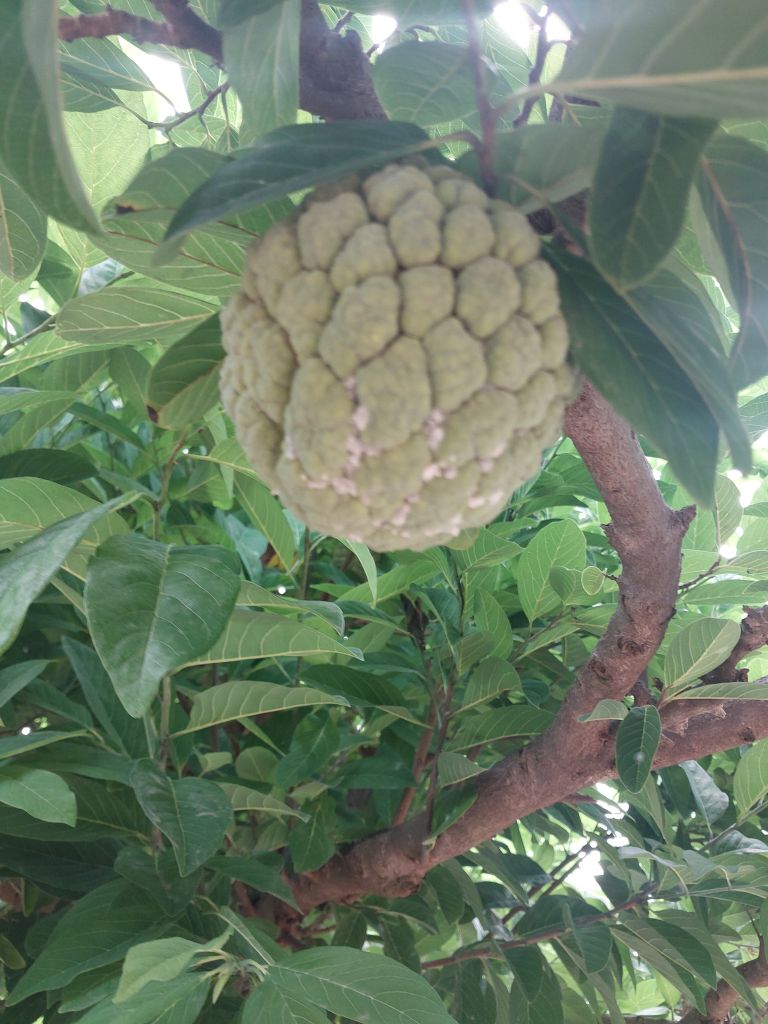
Disease label: Mealy Bug